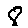
Label: 8